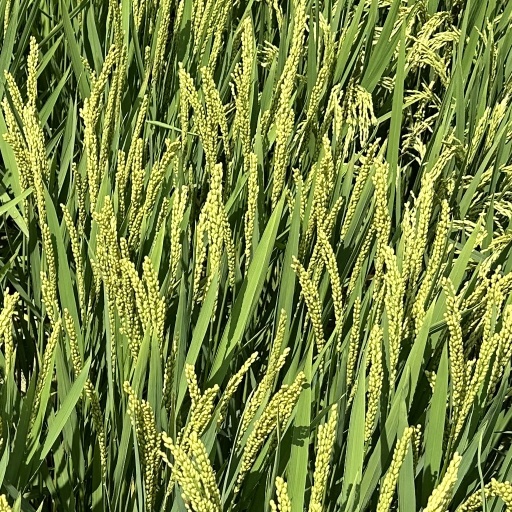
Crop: rice